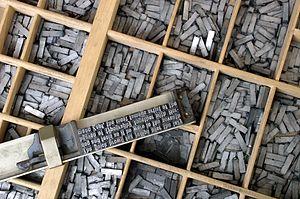
Caractères mobiles d’imprimerie. On peut lire en anglais